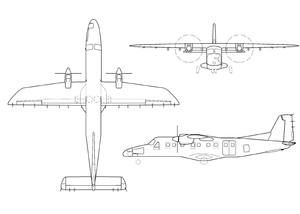
"Le Dornier 228 est un biturbopropulseur construit par l’avionneur allemand Dornier de 1981 à 1998 dans l’usine de Oberpfaffenhofen près de Munich et produit sous licence depuis 1986 par Hindustan Aeronautics Ltd. à Kanpur. Sur les 270 appareils construits, environ 190 sont encore en service dans le monde entier. Il est surnommé ""le camion du ciel"" pour ses performances sur terrains courts voire inexistants.